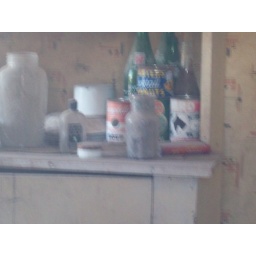
cans and bottles in a house in Bodie